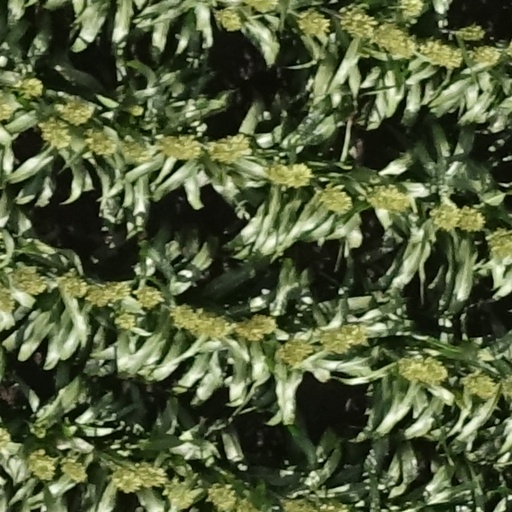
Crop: sorghum